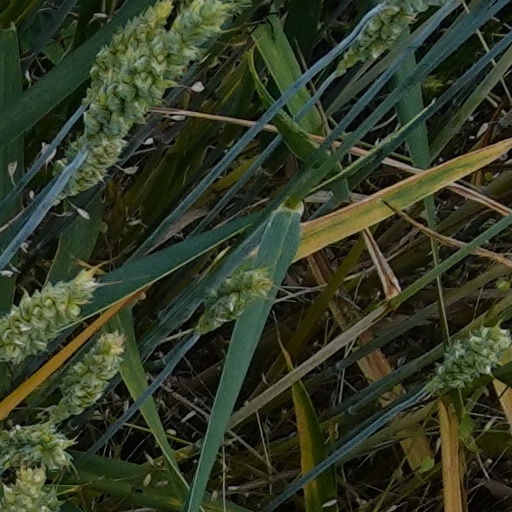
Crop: wheat